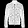
Label: Coat